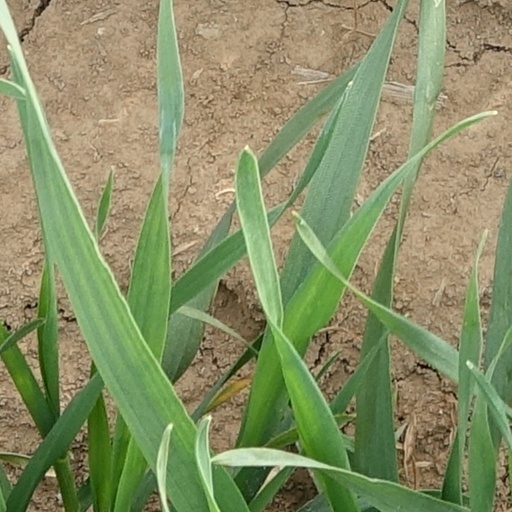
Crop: wheat